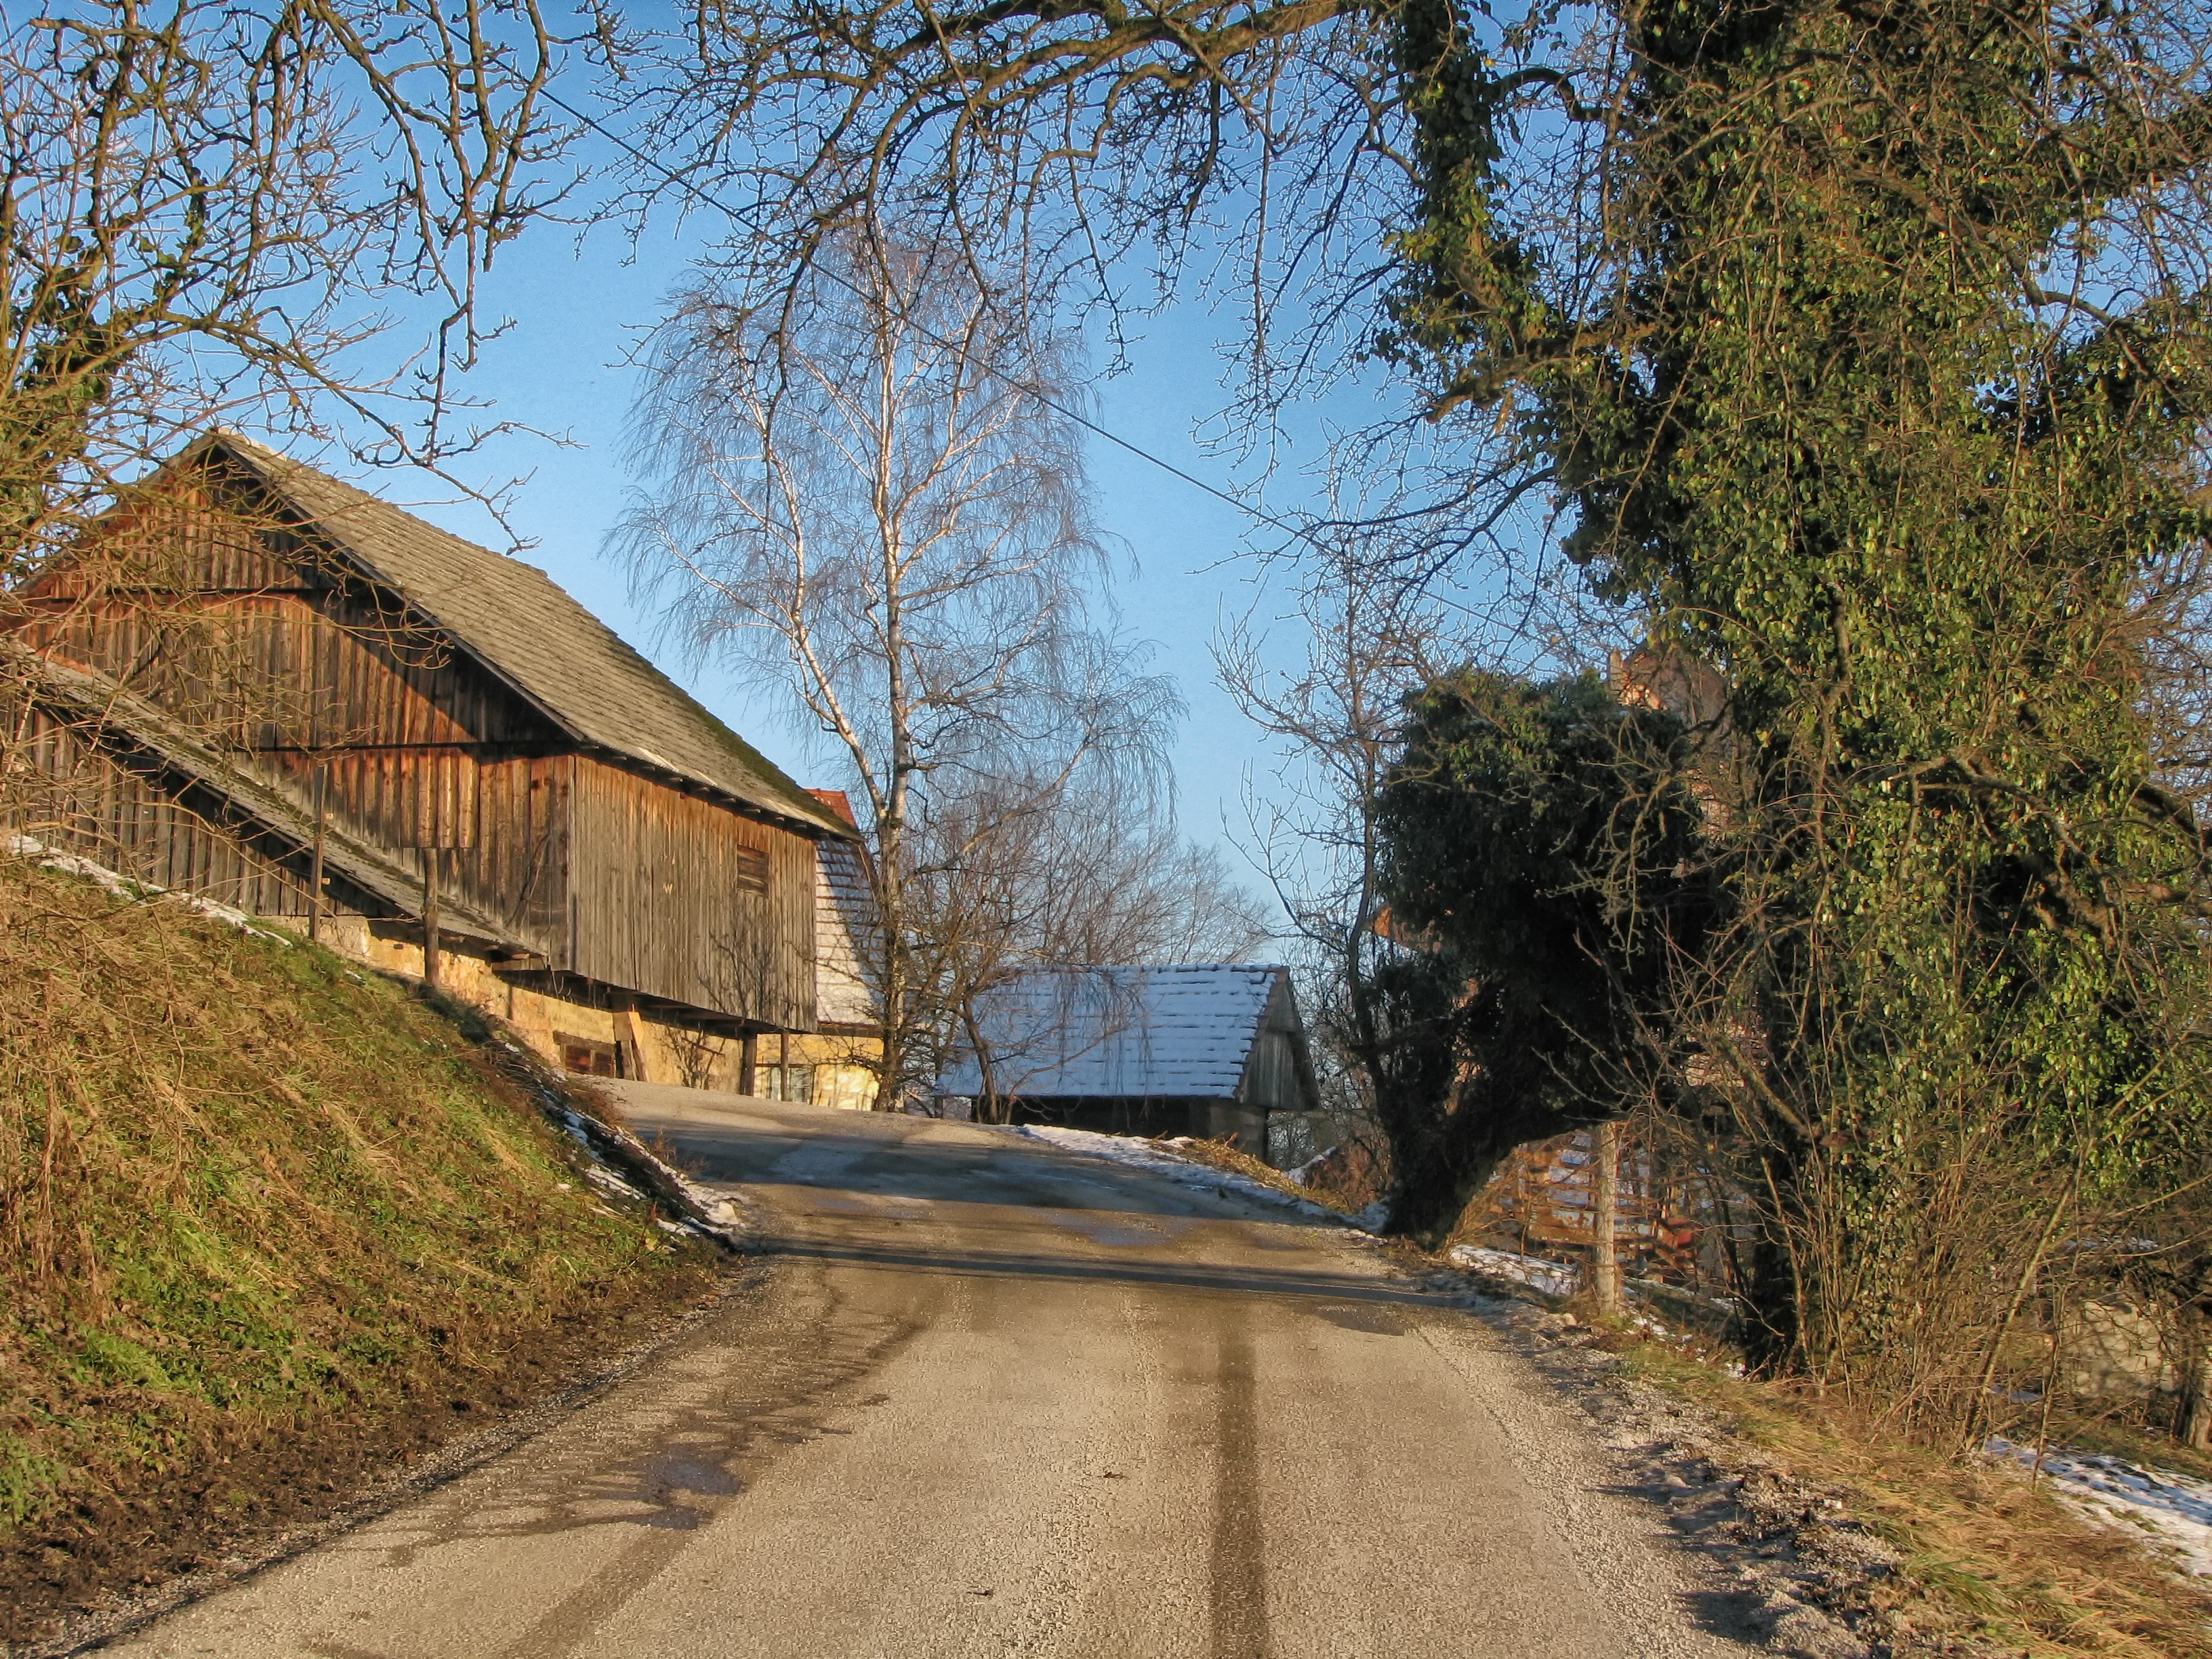
landscape, tree, nature, sky, track, road, farm, countryside, barn, country, transport, rural, autumn, season, trees, outside, infrastructure, switzerland, rural area, jelovo